Rococo architecture

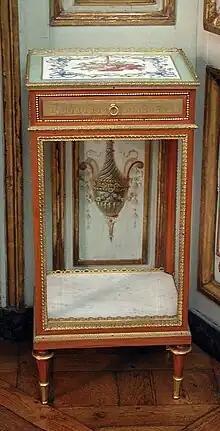
Console table inlaid with Sèvres soft-paste porcelain plaques

The interiors of Rococo buildings were intended to project an atmosphere of both intricate detail and comfort for occupants and visitors. Notable examples include the Hôtel de Soubise in France and the Catherine Palace in Russia, where the extensive use of mirrors and large windows, surrounded by gilt frames with arabesques, created spacious, bright interiors in areas such as ballrooms, antechambers, and state dining rooms. These settings were enhanced by plasterwork, water gilding, marquetry and parquet flooring, along with painted and gilded plafond ceilings.